Star Trek: Lower Decks season 1

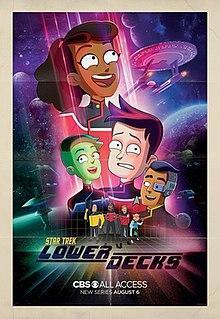
Promotional poster with art by Matt Ferguson, parodying a poster for the film "" (1979) by Bob Peak

The first season of the American adult animated television series "" is set in the 24th century and follows the adventures of the low-ranking officers with menial jobs on the starship "Cerritos", one of Starfleet's least important starships. The season was produced by CBS Eye Animation Productions in association with Secret Hideout, Important Science, Roddenberry Entertainment, and animation studio Titmouse, with Mike McMahan serving as showrunner and Juno Lee as supervising director.